Sex, Death and Bowling

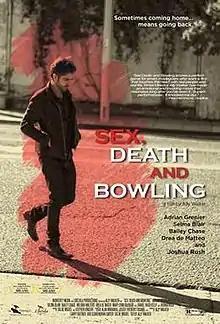
Theatrical release poster

Sex, Death and Bowling is a 2015 American independent comedy-drama film starring Adrian Grenier, Selma Blair, Bailey Chase, Drea de Matteo and Joshua Rush. It marked the directing and writing debut of actress Ally Walker.